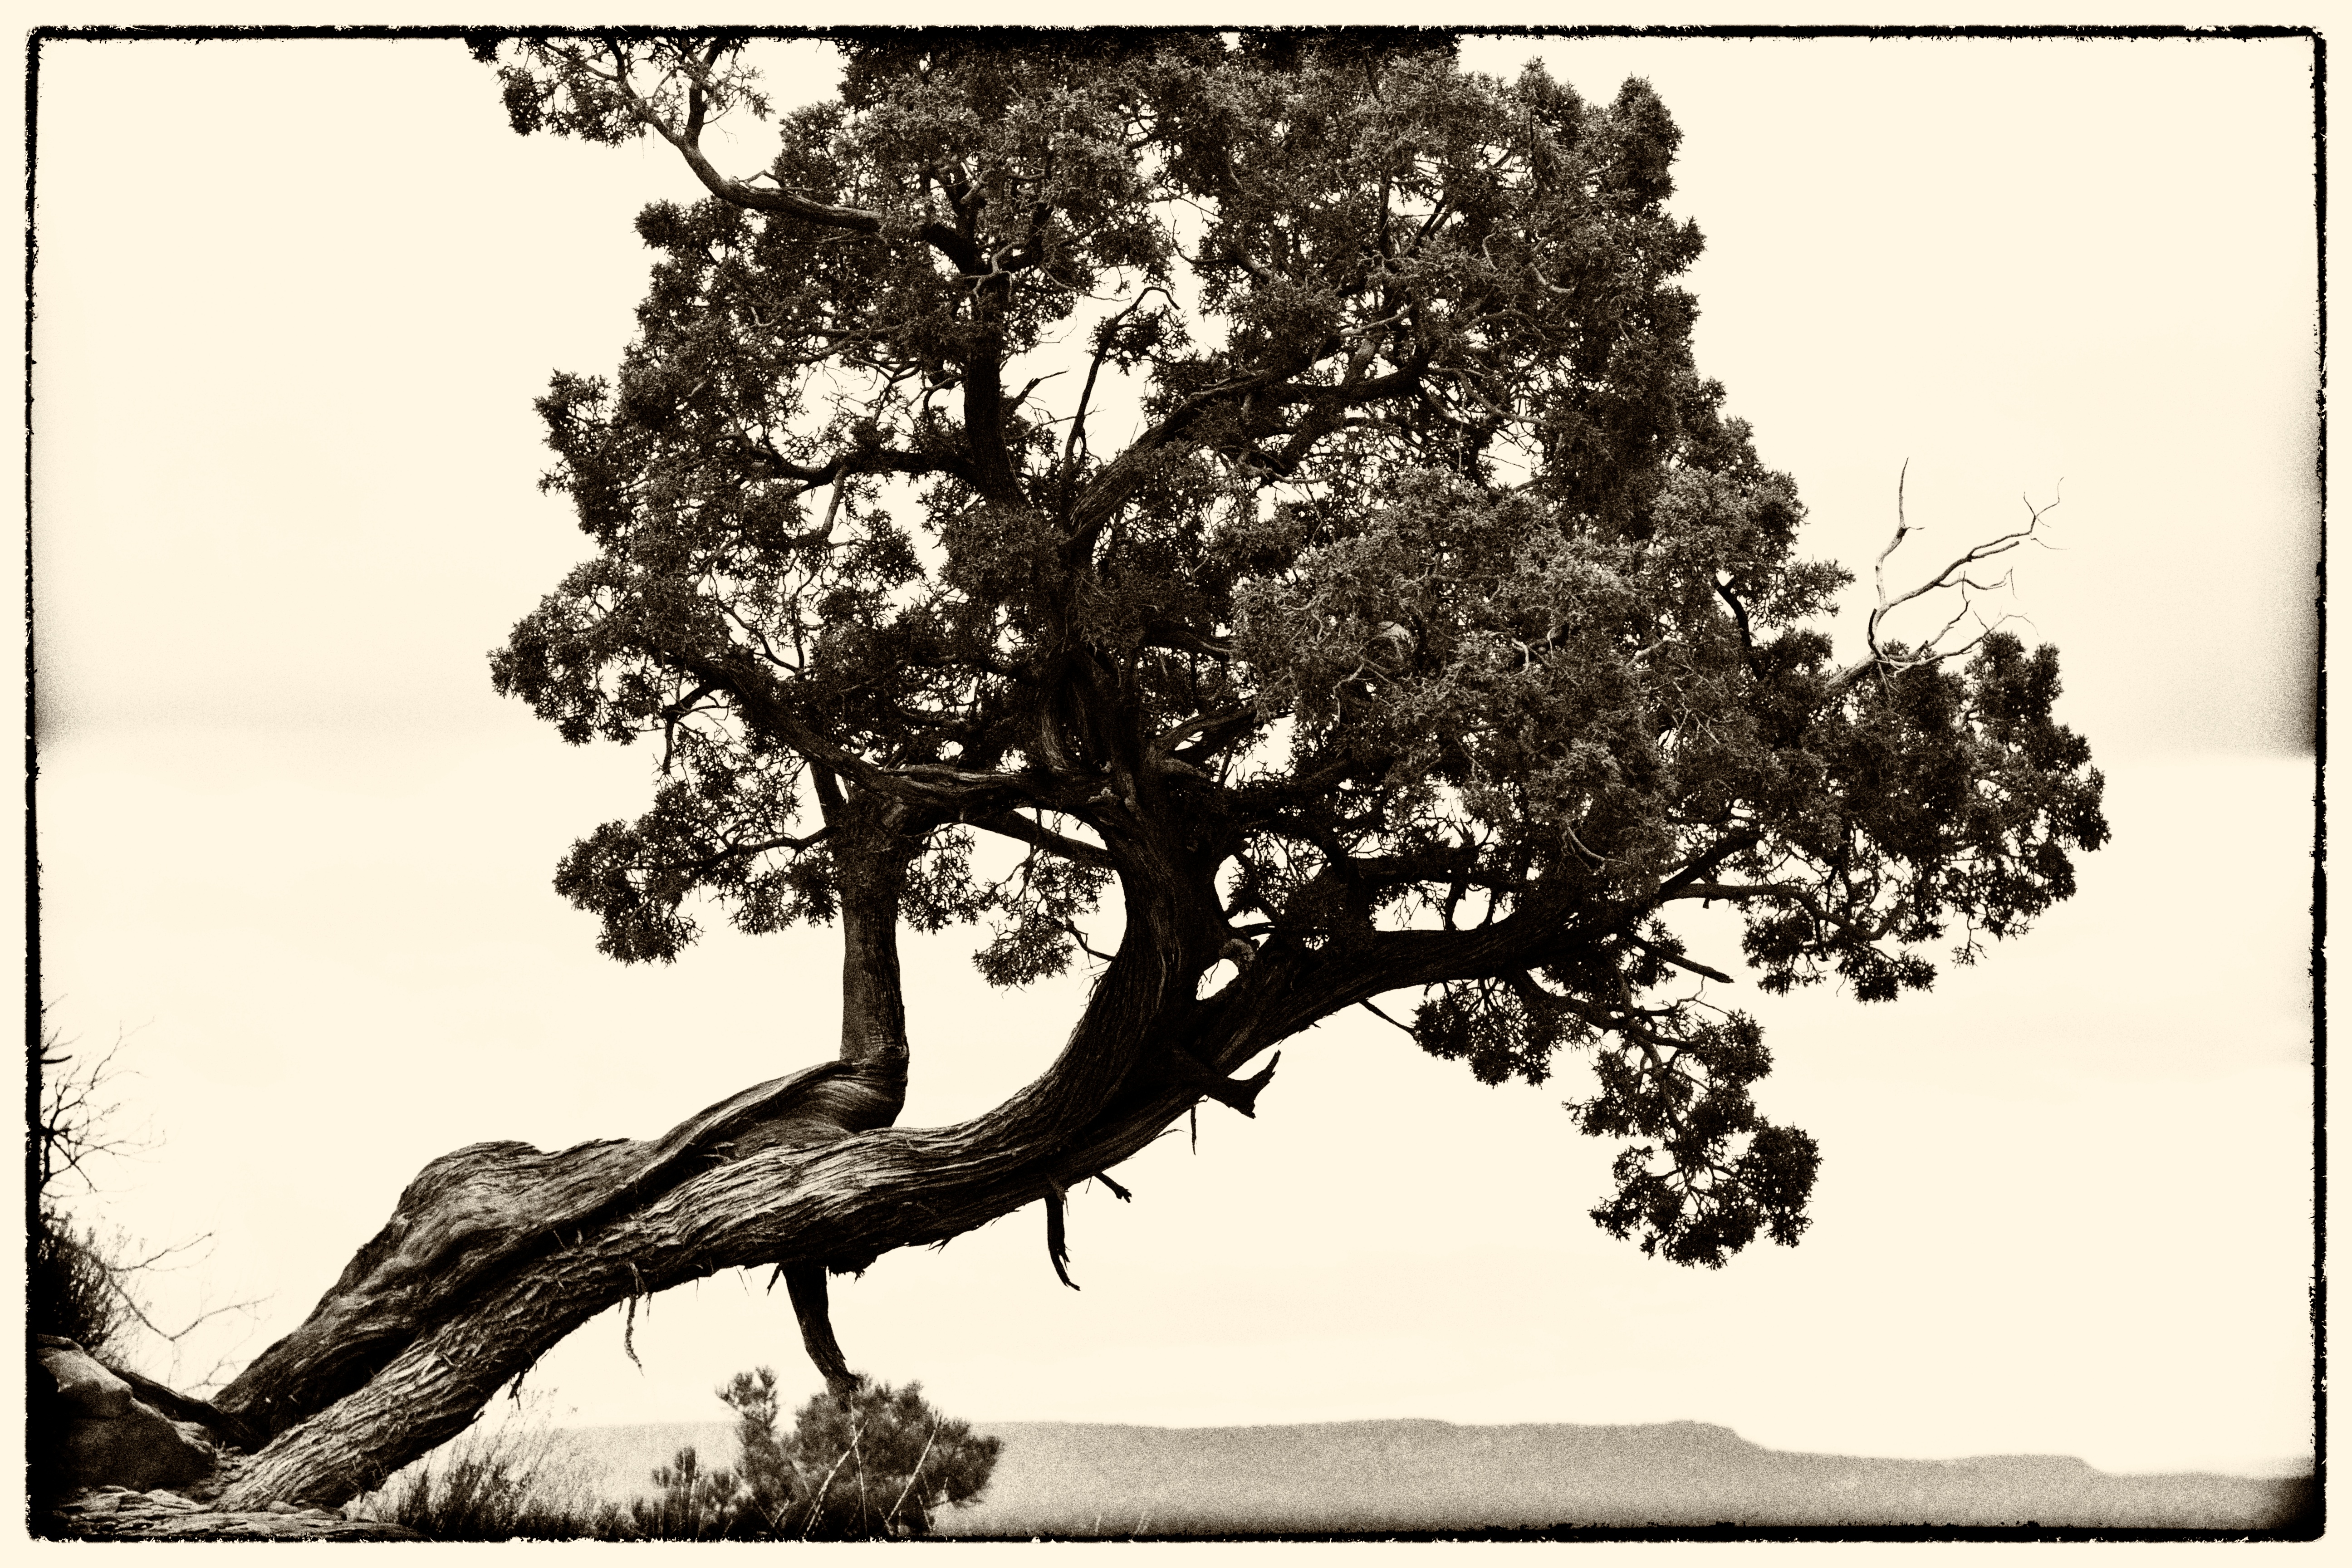
tree, branch, black and white, plant, flower, trunk, botany, monochrome, flora, houseplant, cool image, oak, monochrome photography, woody plant